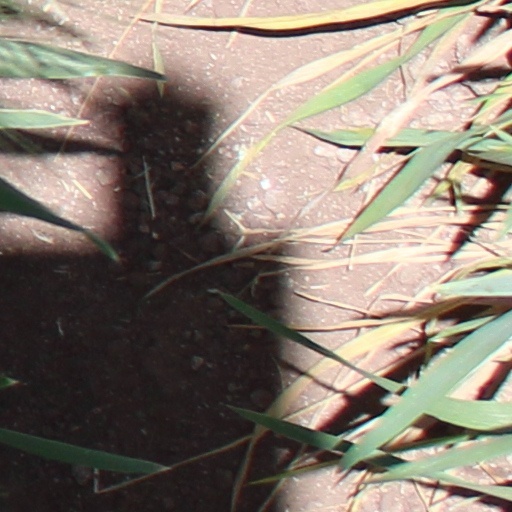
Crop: wheat